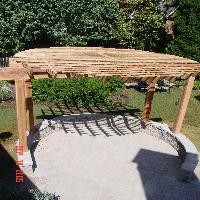
Weather: sun or clear